Lorgues

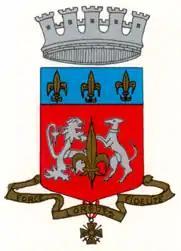
Lorgues coat of arms

Lorgues' coat of arms is first recorded in the mid-17th century. It has changed slightly over the years through Revolution and Restoration, but the emblems of the lion and the dog supporting a fleur-de-lys have been consistent: the animals symbolise the town’s motto “Strength and Fidelity” ("Force et Fidélité").